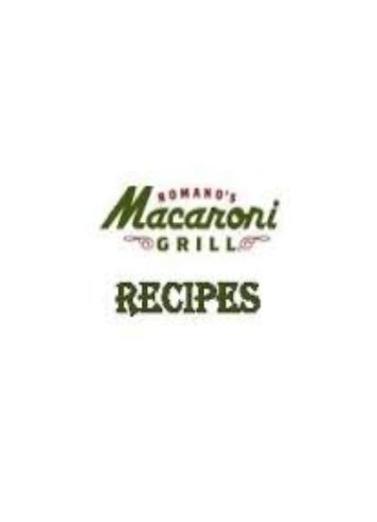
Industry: Food